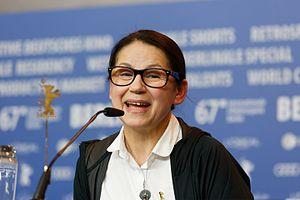
Ildikó Enyedi, née le 15 novembre 1955 à Budapest, est une réalisatrice et scénariste hongroise.